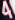
Number: 4